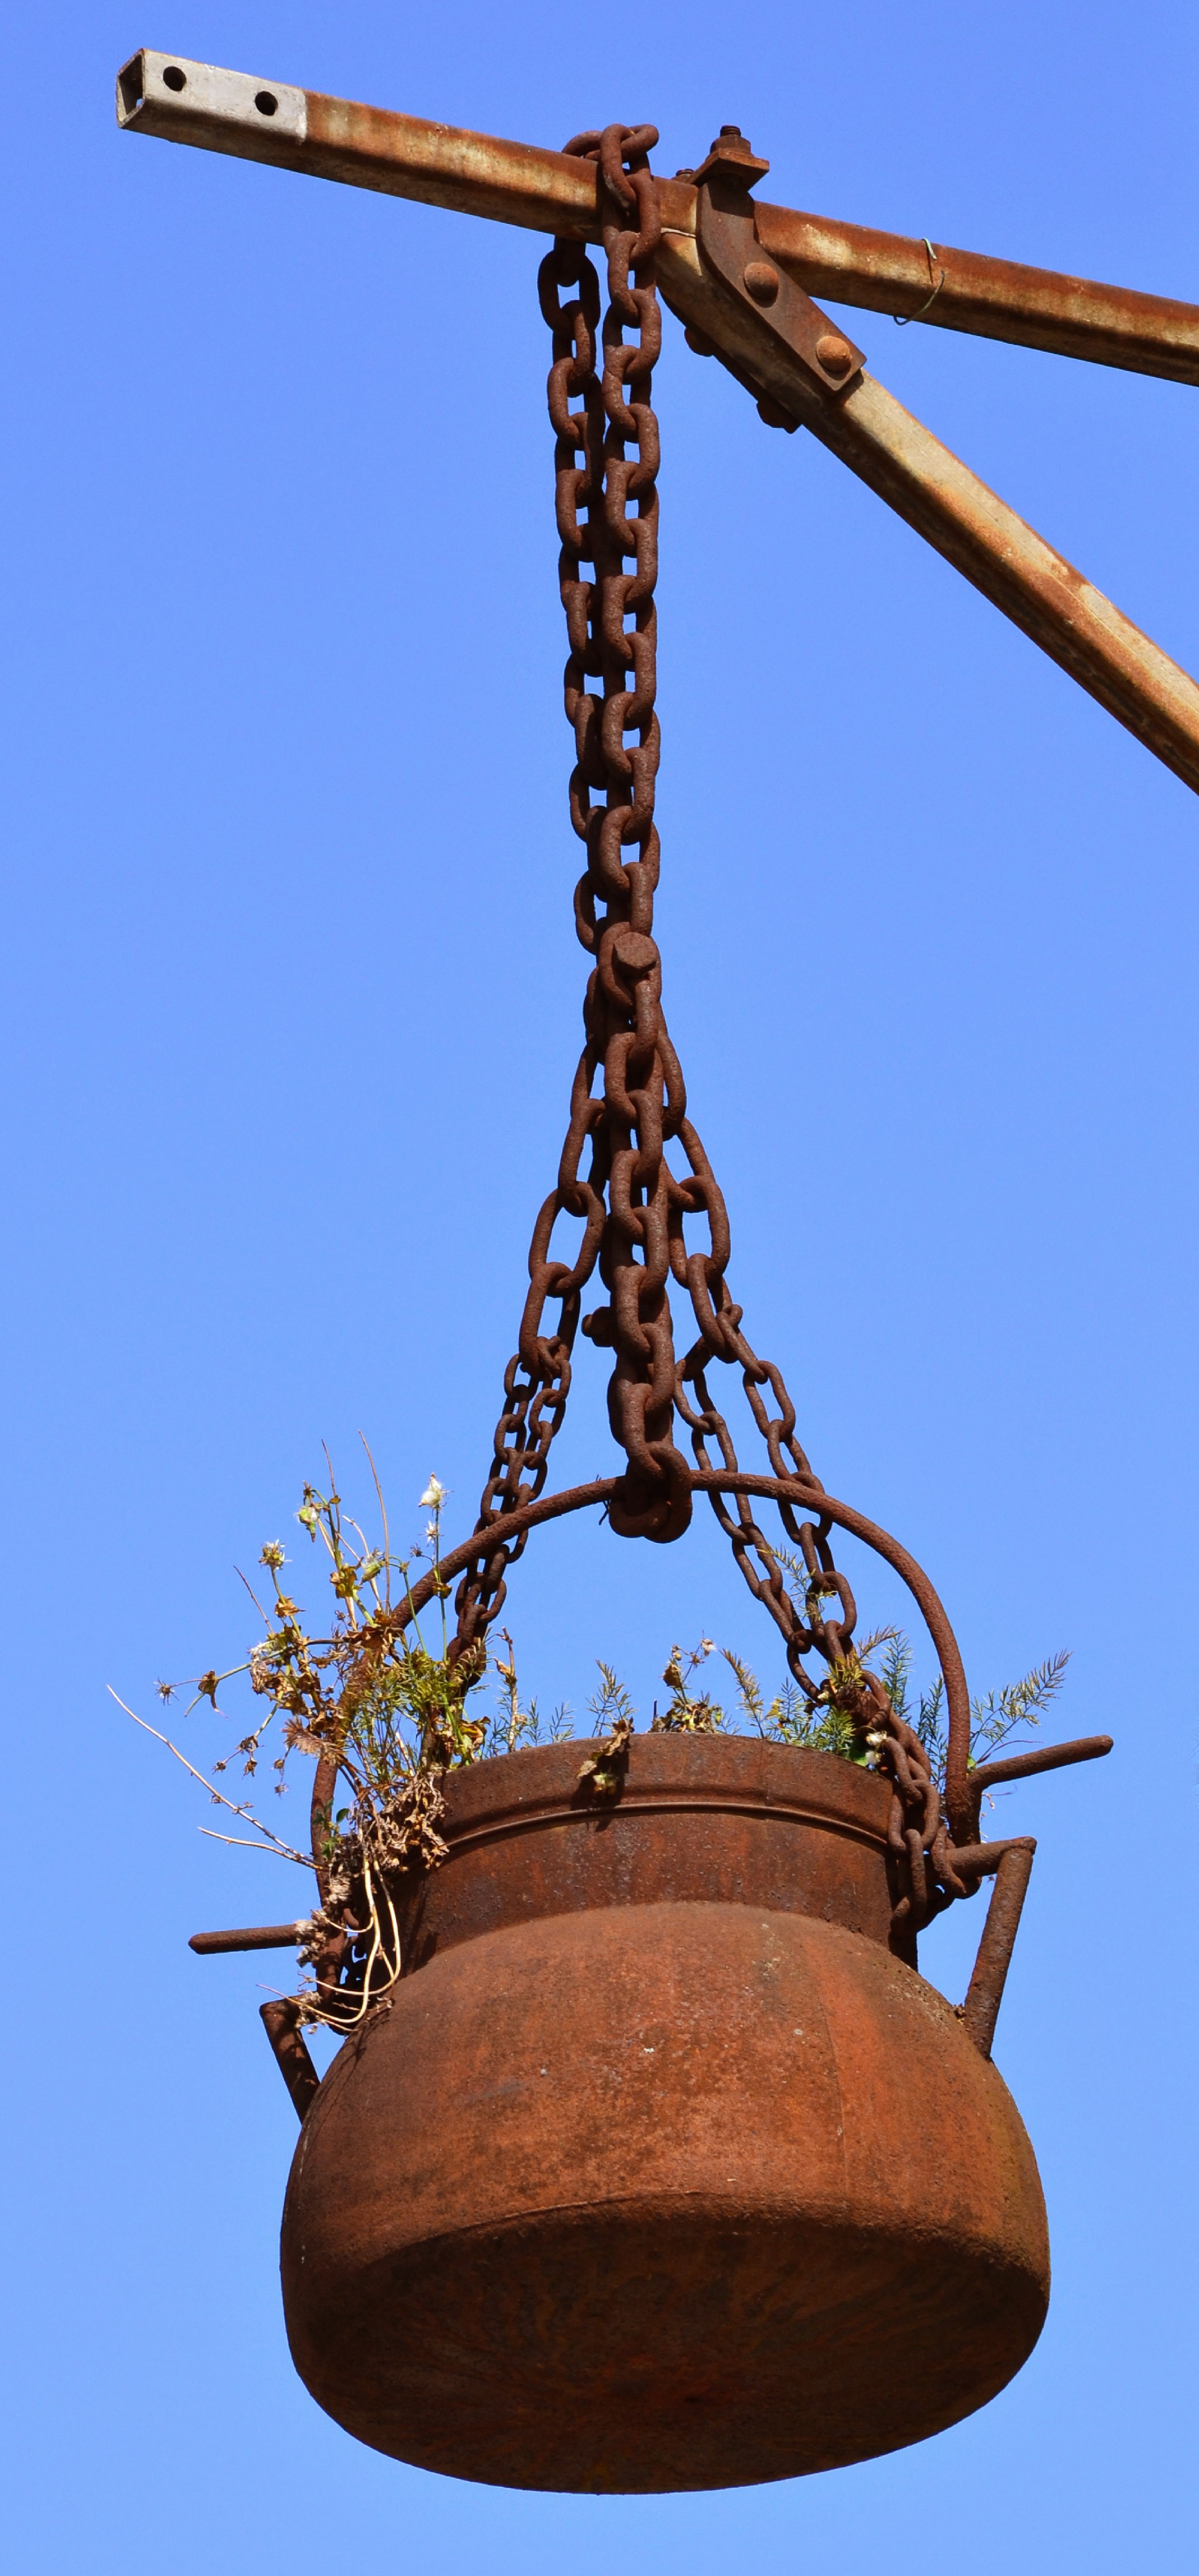
pot, rust, lighting, sculpture, light fixture, iron, man made object